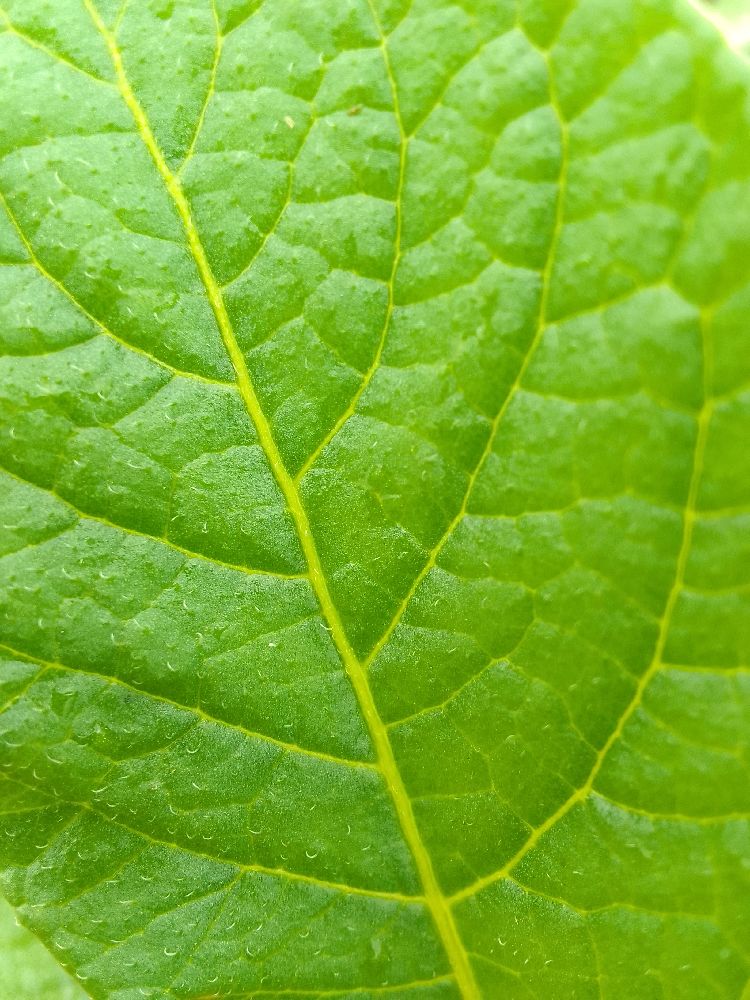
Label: Healthy